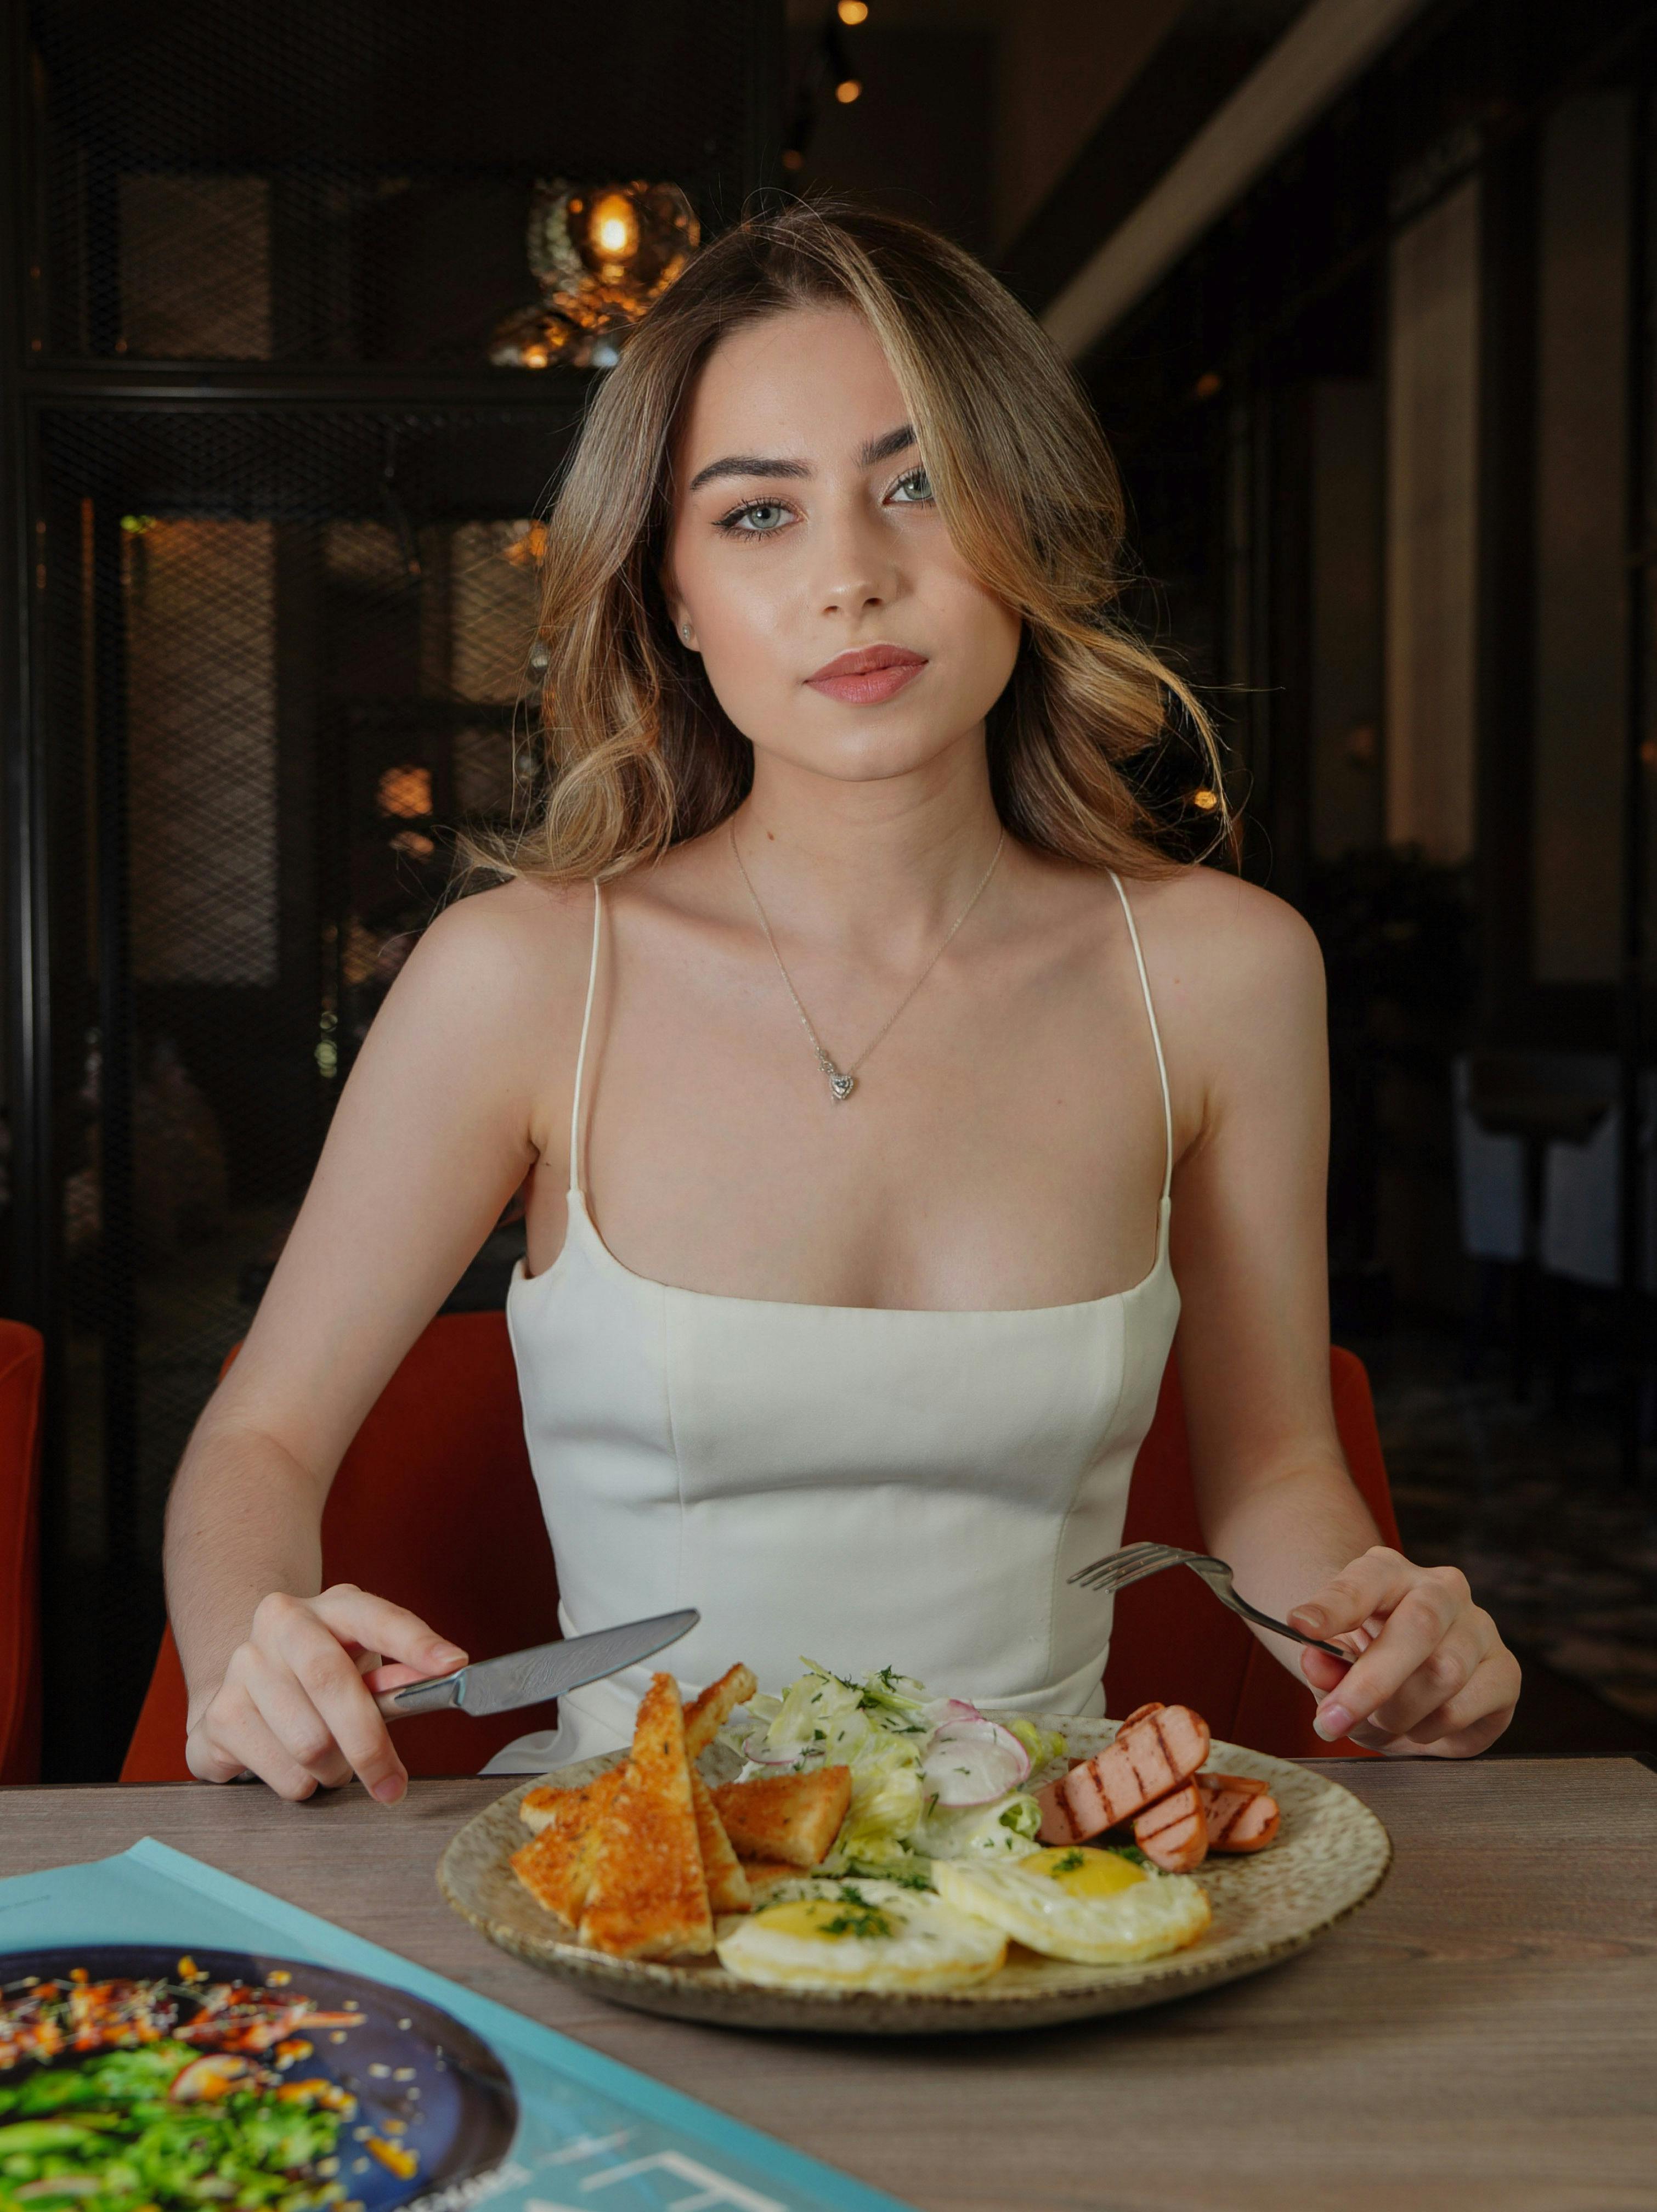
woman, food, tableware, recipe, flash photography, ingredient, Food craving, table, plate, dish, cuisine, junk food, event, cooking, finger food, comfort food, vegetable, formal wear, fast food, salad, jewellery, chair, garnish, delicacy, wedding ceremony supply, side dish, la carte food, meal, supper, bowl, sitting, lunch, portrait photography, bridal clothing, eating, thai food, dessert